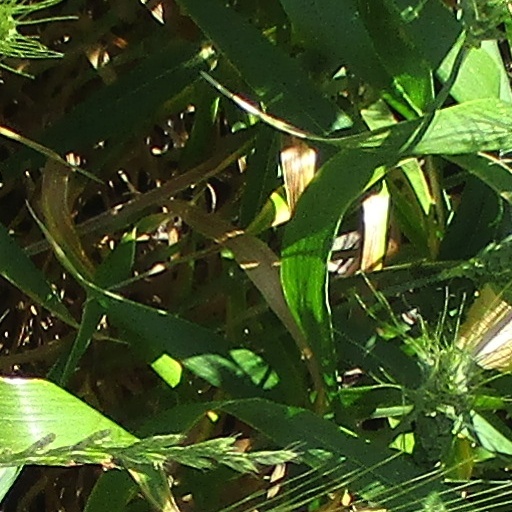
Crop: wheat